Ectomobile

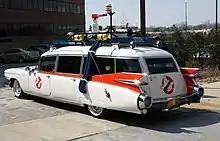
Rear (original)

The Ecto-1 is a 1959 Cadillac Miller-Meteor Sentinel limo-style endloader combination car (ambulance conversion) used in the 1984 film "Ghostbusters" and other "Ghostbusters" fiction. The original vehicle design was the creation of Steven Dane, credited as a Hardware Consultant in the credits.